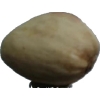
Label: pistachio